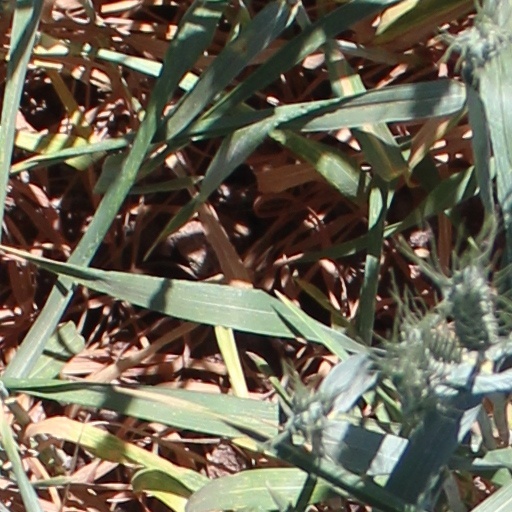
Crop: wheat